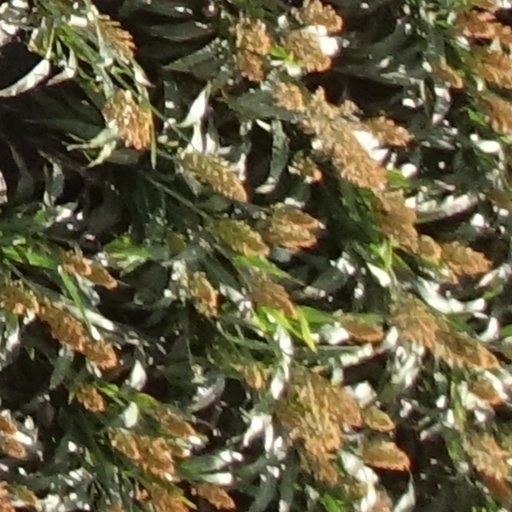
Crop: sorghum